Second Herat War

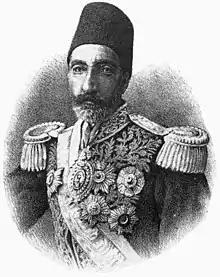
Prince Soltan Morad Mirza, "Hesam o-Saltaneh" by Aboutorab Ghaffari (13 March 1883).

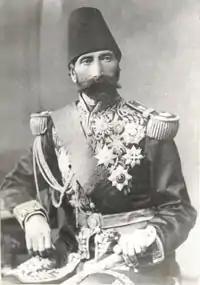
Hassan Ali Khan Garroosy would receive the title of Generalissimo ("Amir Nezam") in 1884.

Amid the organization of the Persian expeditionary force, Hesam o-Saltaneh dispatched Col. Allahverdi Khan to lead an artillery detachment with 70 rounds of ordnance towards Ghurian to commence the bombardment of its fort. Mohammad Yusuf ordered the commander of the fort at Ghurian, Ahmad Khan Qale-Kahi to avoid the bombardment and sortie to meet Hesam o-Saltaneh's incoming army at its encampment. Commander Ahmad Khan marched towards the Persian army with 2,000 Afghan cavalry. Hesam o-Saltaneh ordered Sam Khan Ilkhani Zafaranlu to lead the Cavalry of Khorasan and Cavalry of Hazara Afghans and Sofrali Khan at the head of the Shahsavan Cavalry and Cavalry Regiment of Torshiz with two artillery pieces to form against the encroaching enemy. The next day, the Afghan riders under Ahmad Khan engaged Sam Khan Ilkhani's cavalry at Zendeh Jan. The Cavalry Regiment of Torshiz and the Zaferanlu cavalry similarly charged the Afghan riders, while the Persian cannons fired to break the enemy's formation. Under artillery fire and pressure from the Persian cavalry, the remaining forces under Ahmad Khan eventually fled eastward.